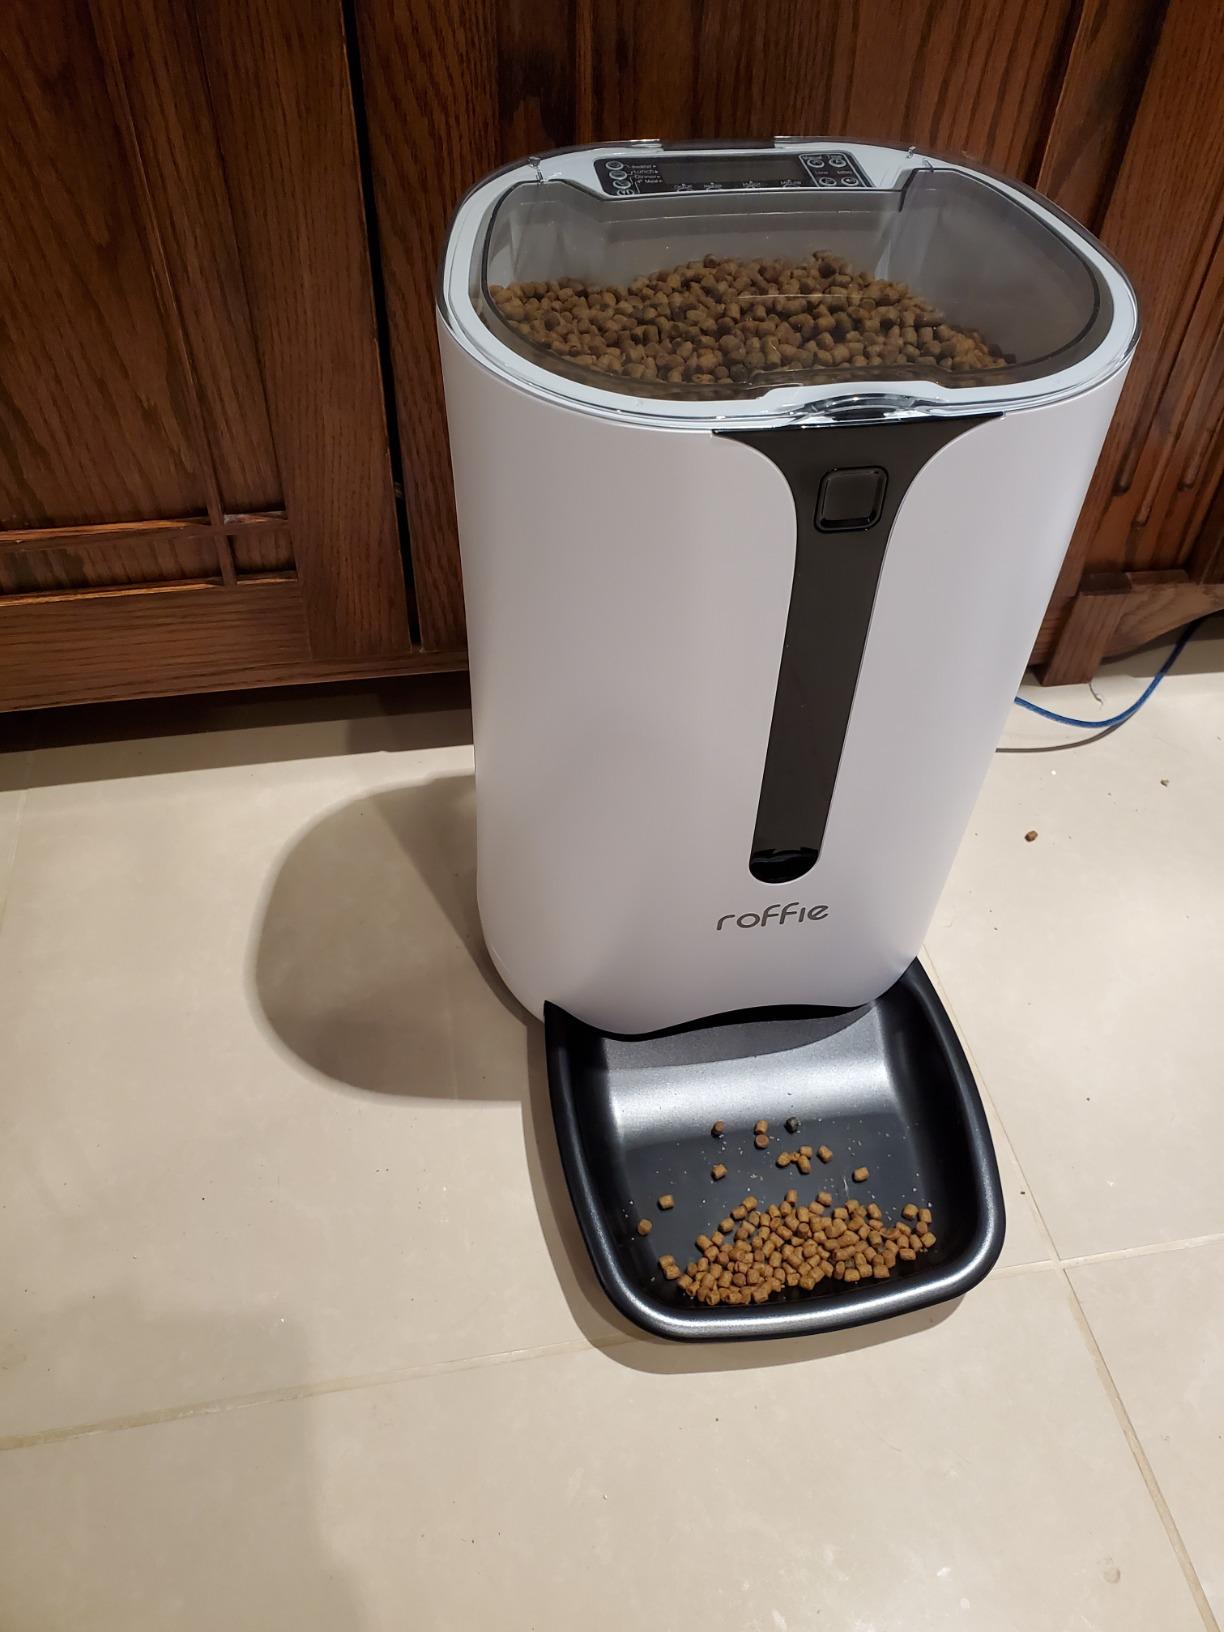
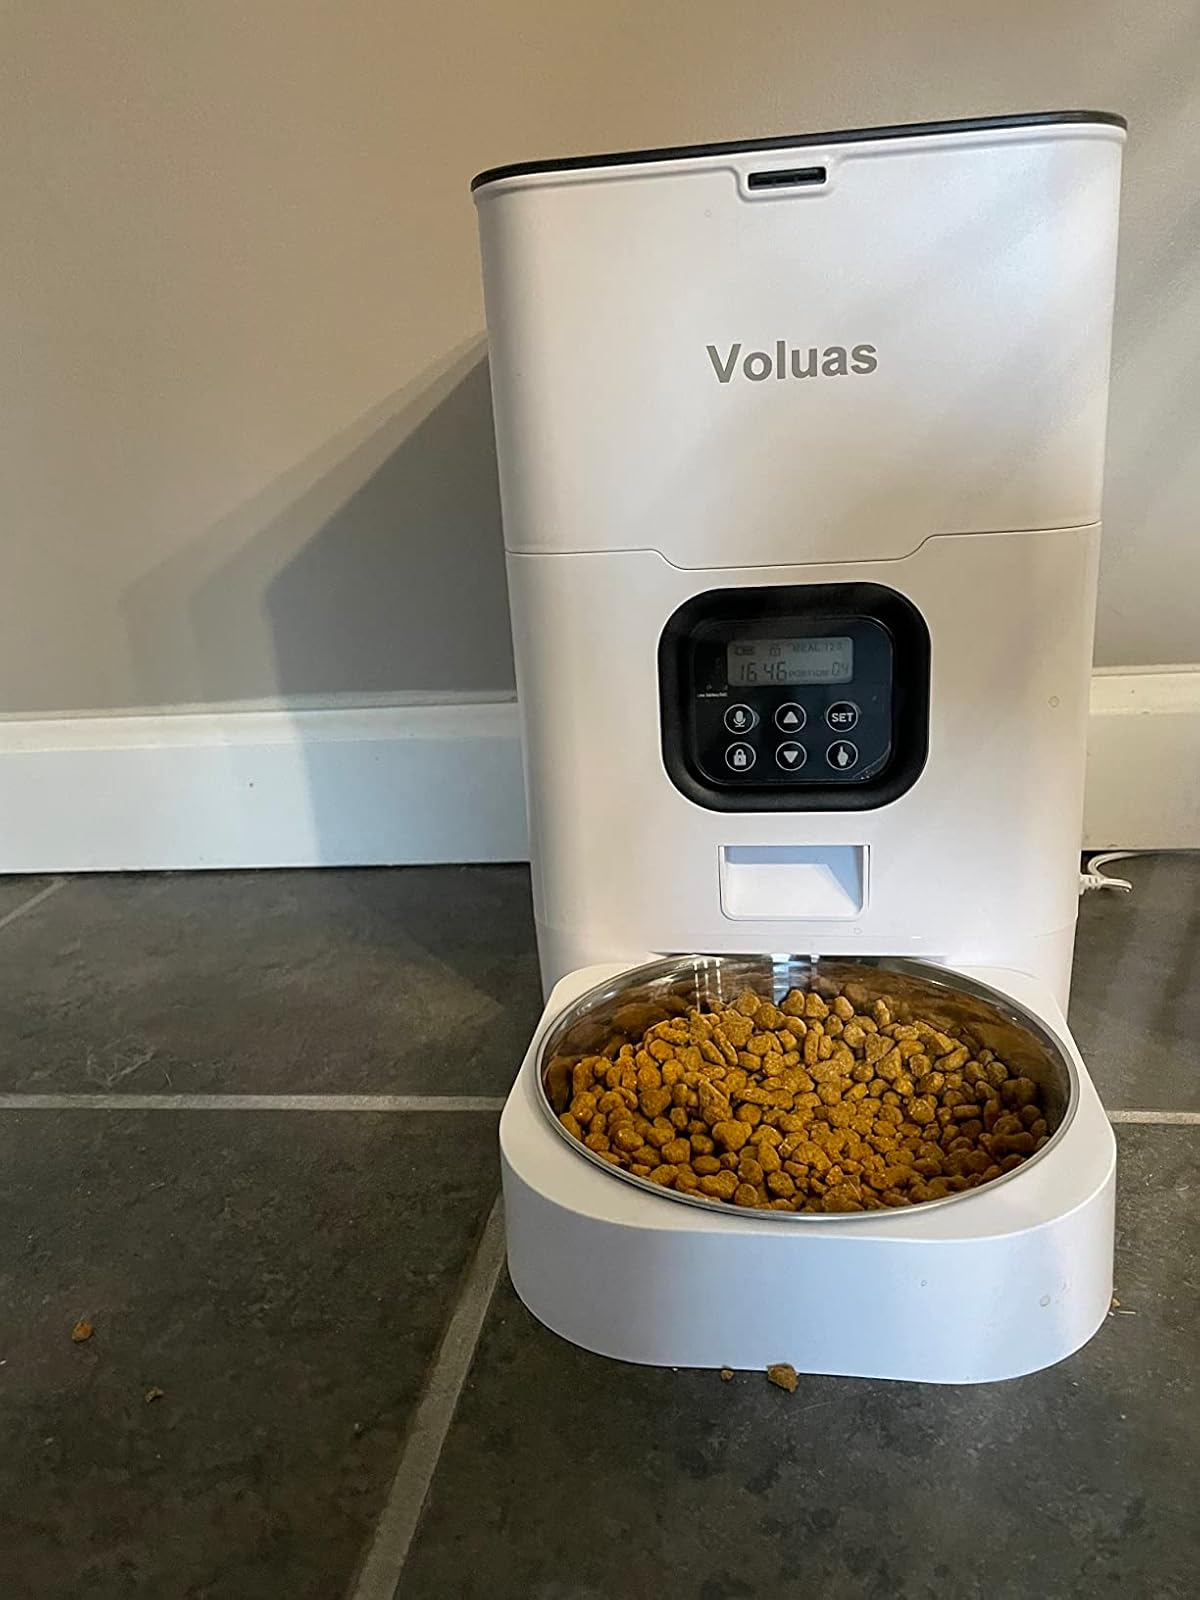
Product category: items_feeder
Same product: no